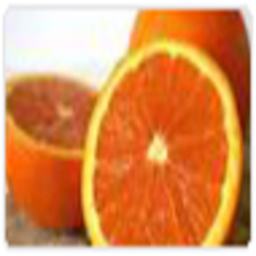
Label: peels